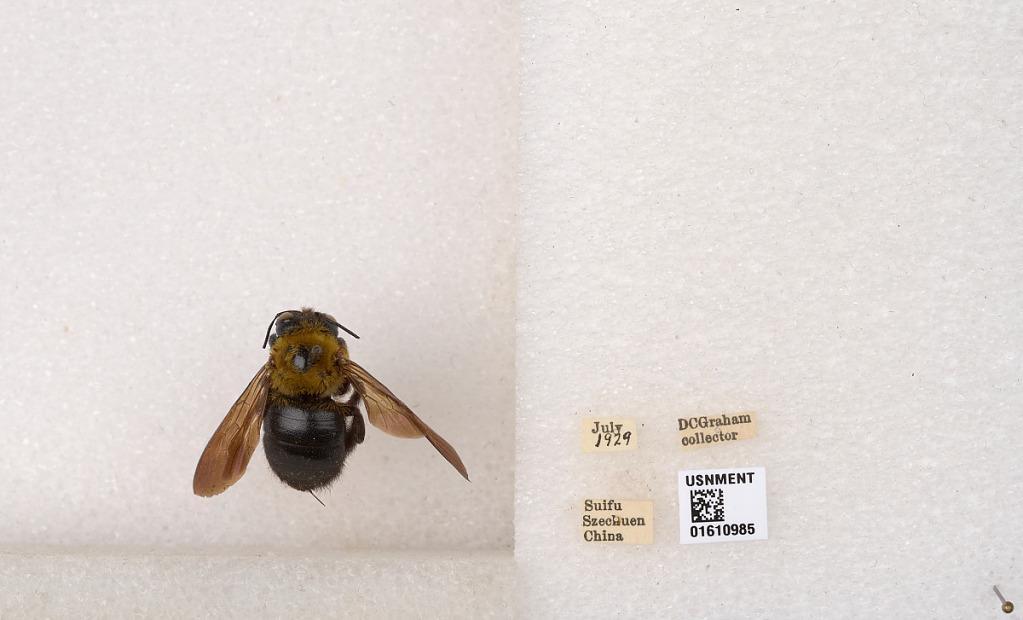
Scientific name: Xylocopa (Alloxylocopa) appendiculata appendiculata Smith
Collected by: D. Graham
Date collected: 1929-7-1
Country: China
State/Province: Sichuan
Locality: Suifu
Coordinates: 28.7706, 104.63